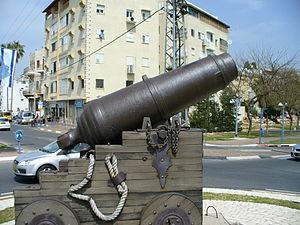
Acre est une ville d’Israël, située au nord de la baie de Haïfa, sur un promontoire et dotée d'un port en eaux profondes.